L'Orfeo

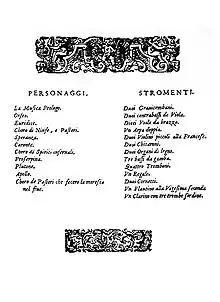
1609 score: Monteverdi's listing of instruments is shown on the right.

When Monteverdi composed "L'Orfeo" he had a thorough grounding in theatrical music. He had been employed at the Gonzaga court for 16 years, much of it as a performer or arranger of stage music, and in 1604 he had written the ballo "Gli amori di Diane ed Endimone" for the 1604–05 Mantua Carnival. The elements from which Monteverdi constructed his first opera score—the aria, the strophic song, recitative, choruses, dances, dramatic musical interludes—were, as conductor Nikolaus Harnoncourt has pointed out, not created by him, but "he blended the entire stock of newest and older possibilities into a unity that was indeed new". Musicologist Robert Donington writes similarly: "[The score] contains no element which was not based on precedent, but it reaches complete maturity in that recently developed form ... Here are words as directly expressed in music as [the pioneers of opera] wanted them expressed; here is music expressing them ... with the full inspiration of genius."